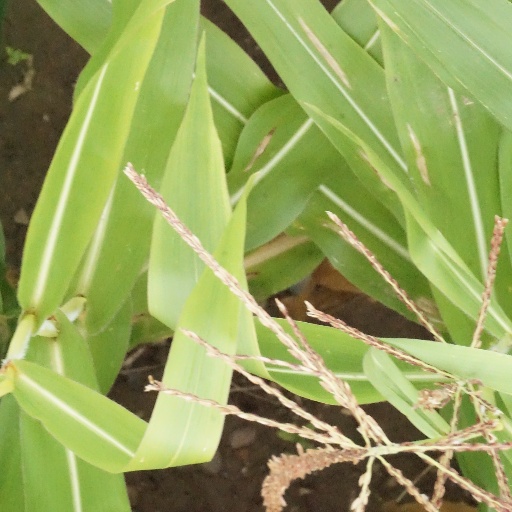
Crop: maize; corn